Kalyani Stadium

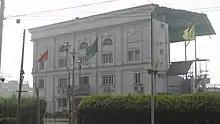
Outside view of the stadium

It is the home stadium of Mohun Bagan A.C., East Bengal F.C of the I-League. It has emerged as an alternative location to Kolkata for holding numerous I-League, Calcutta Football League football matches and other sporting events. Kalyani Stadium hosts national and international level football matches.